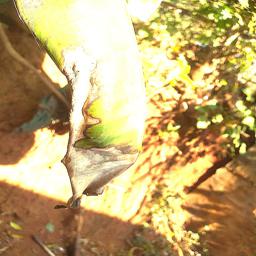
Label: MALBHOG LEAF